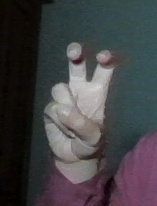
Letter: toot